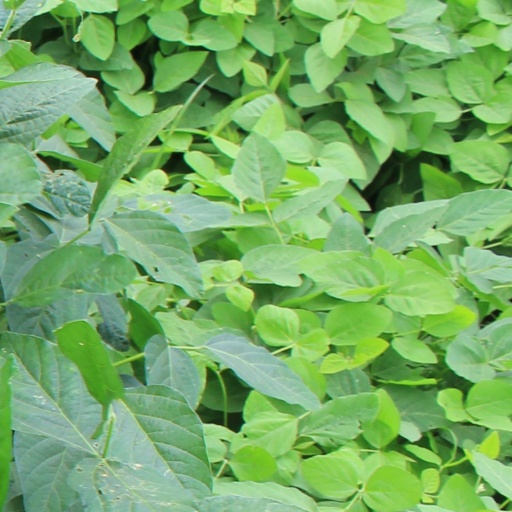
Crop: soybean